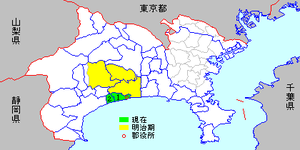
Le district de Naka est un district de la préfecture de Kanagawa au Japon.